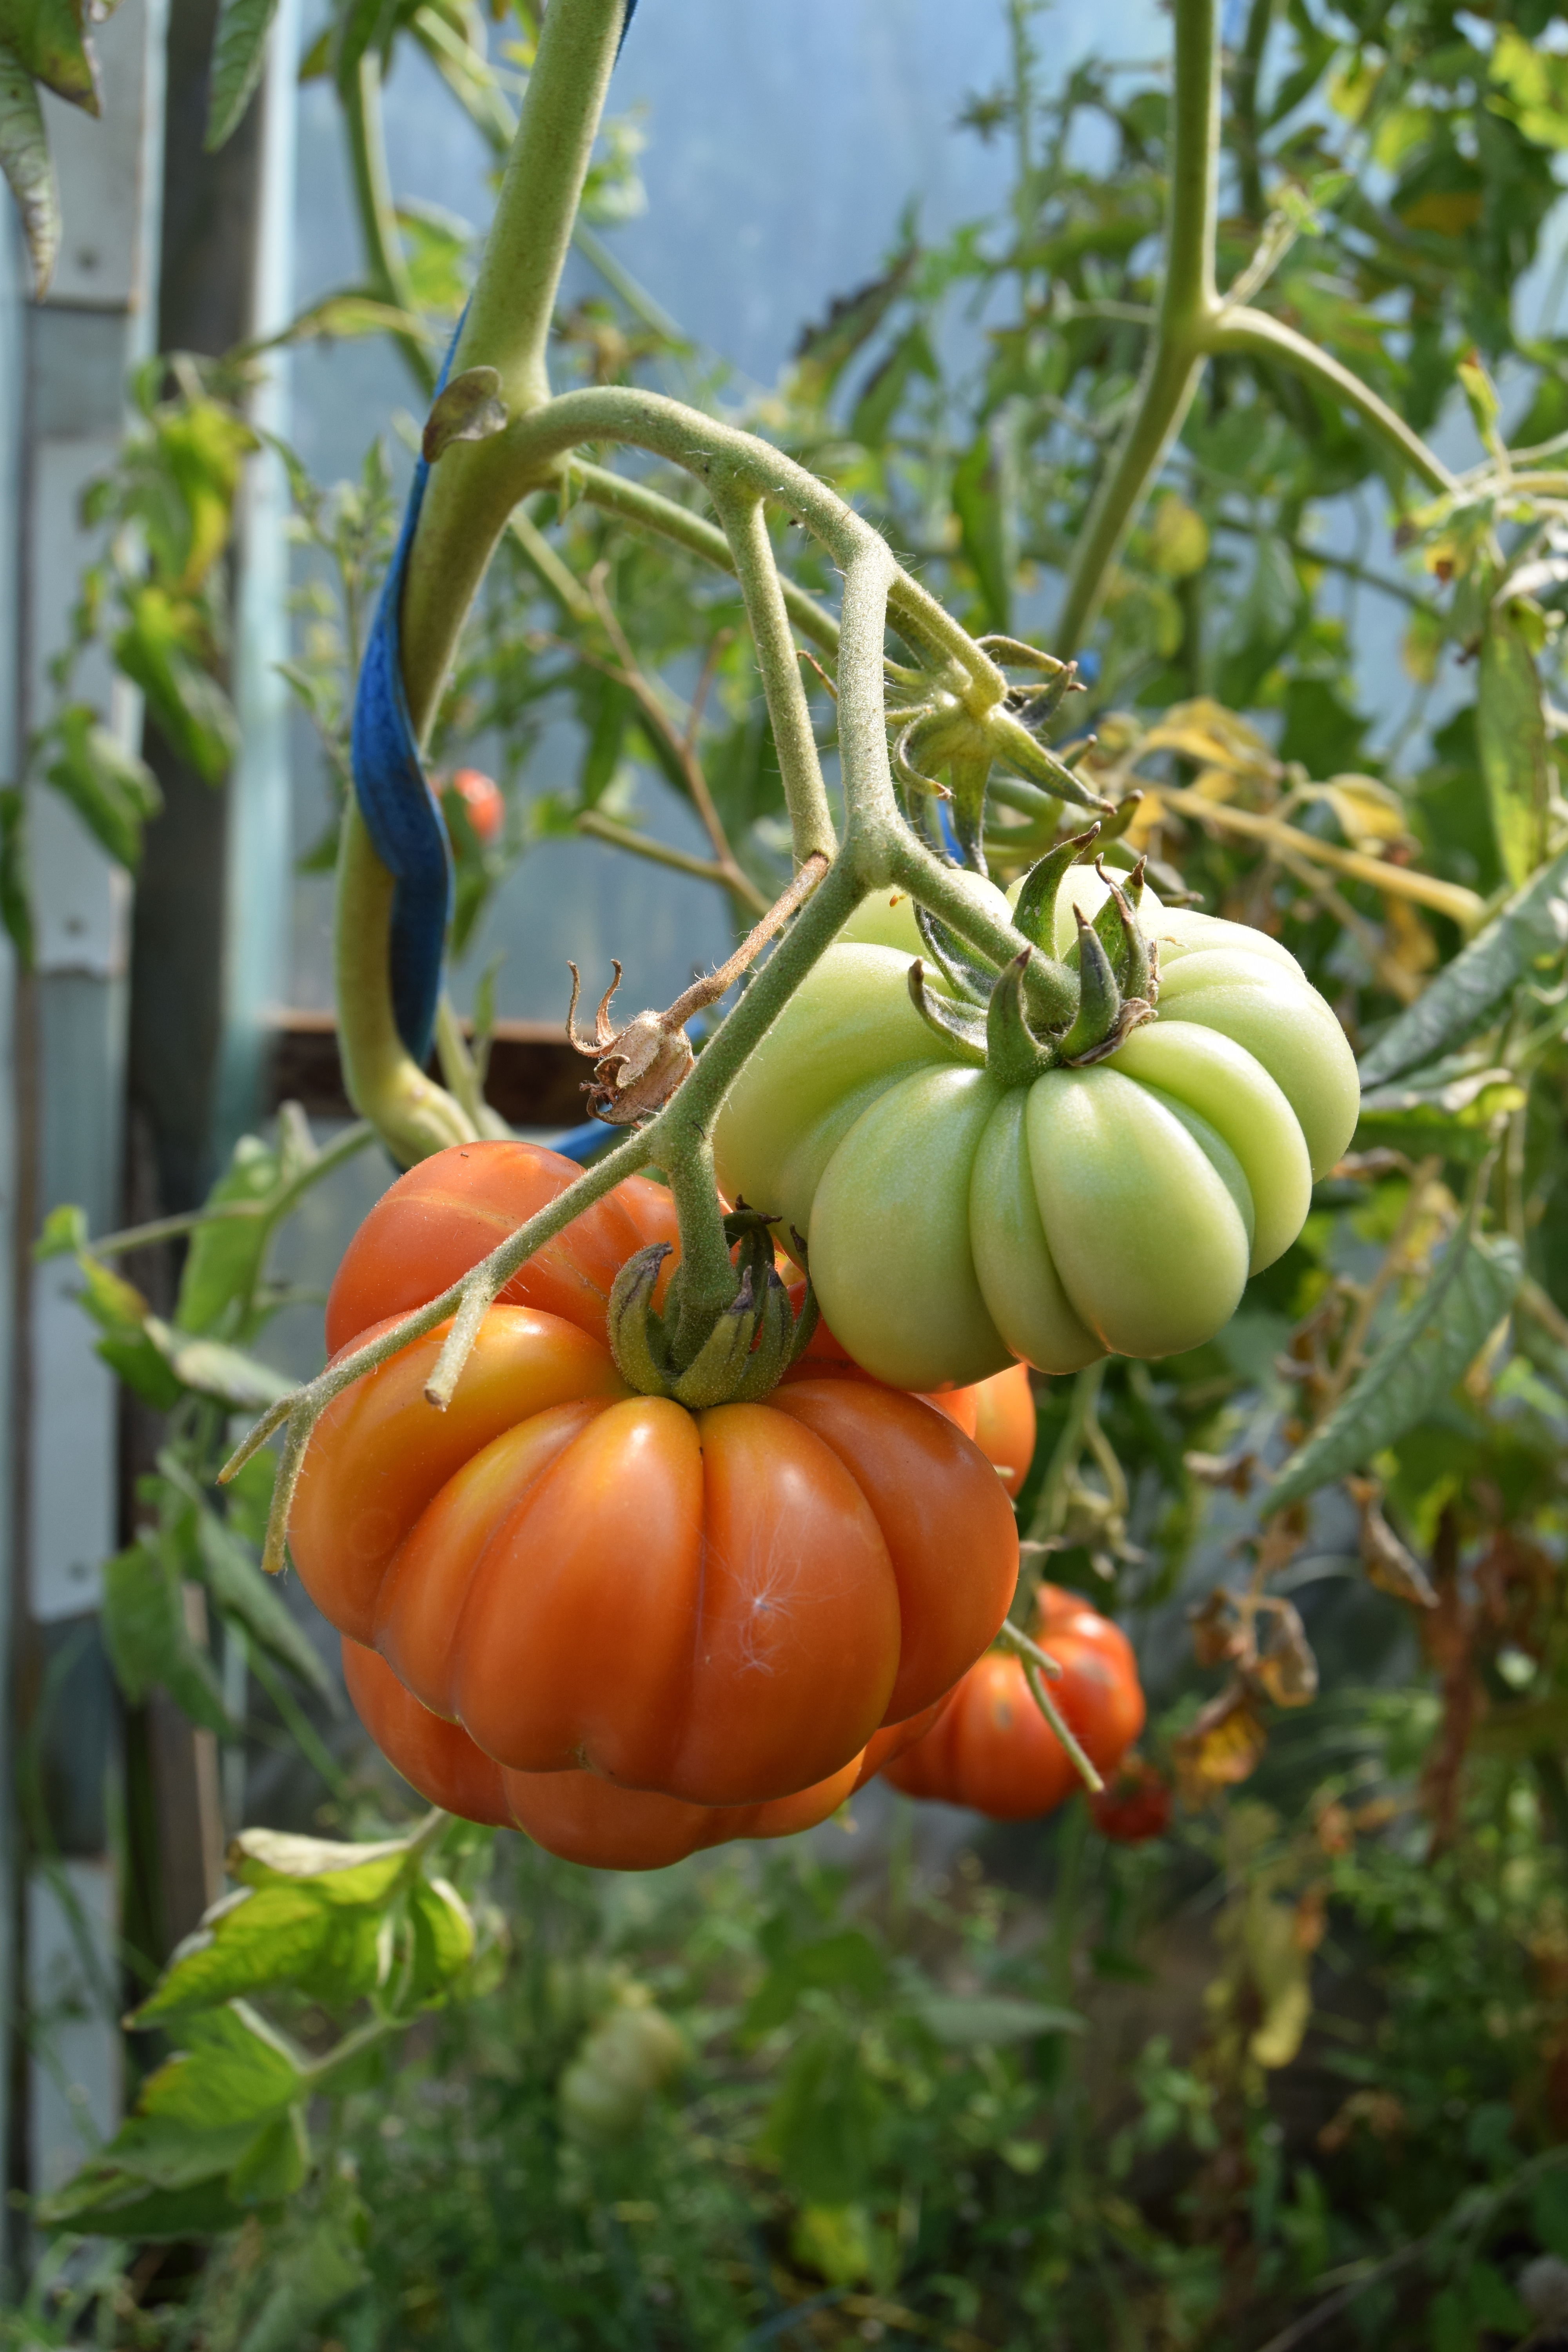
nature, plant, fruit, flower, food, produce, vegetable, natural, botany, agriculture, garden, tomato, sad, vegetables, collections, vitamins, a vegetable, natural food, flowering plant, the cultivation of, a collection of, land plant, potato and tomato genus